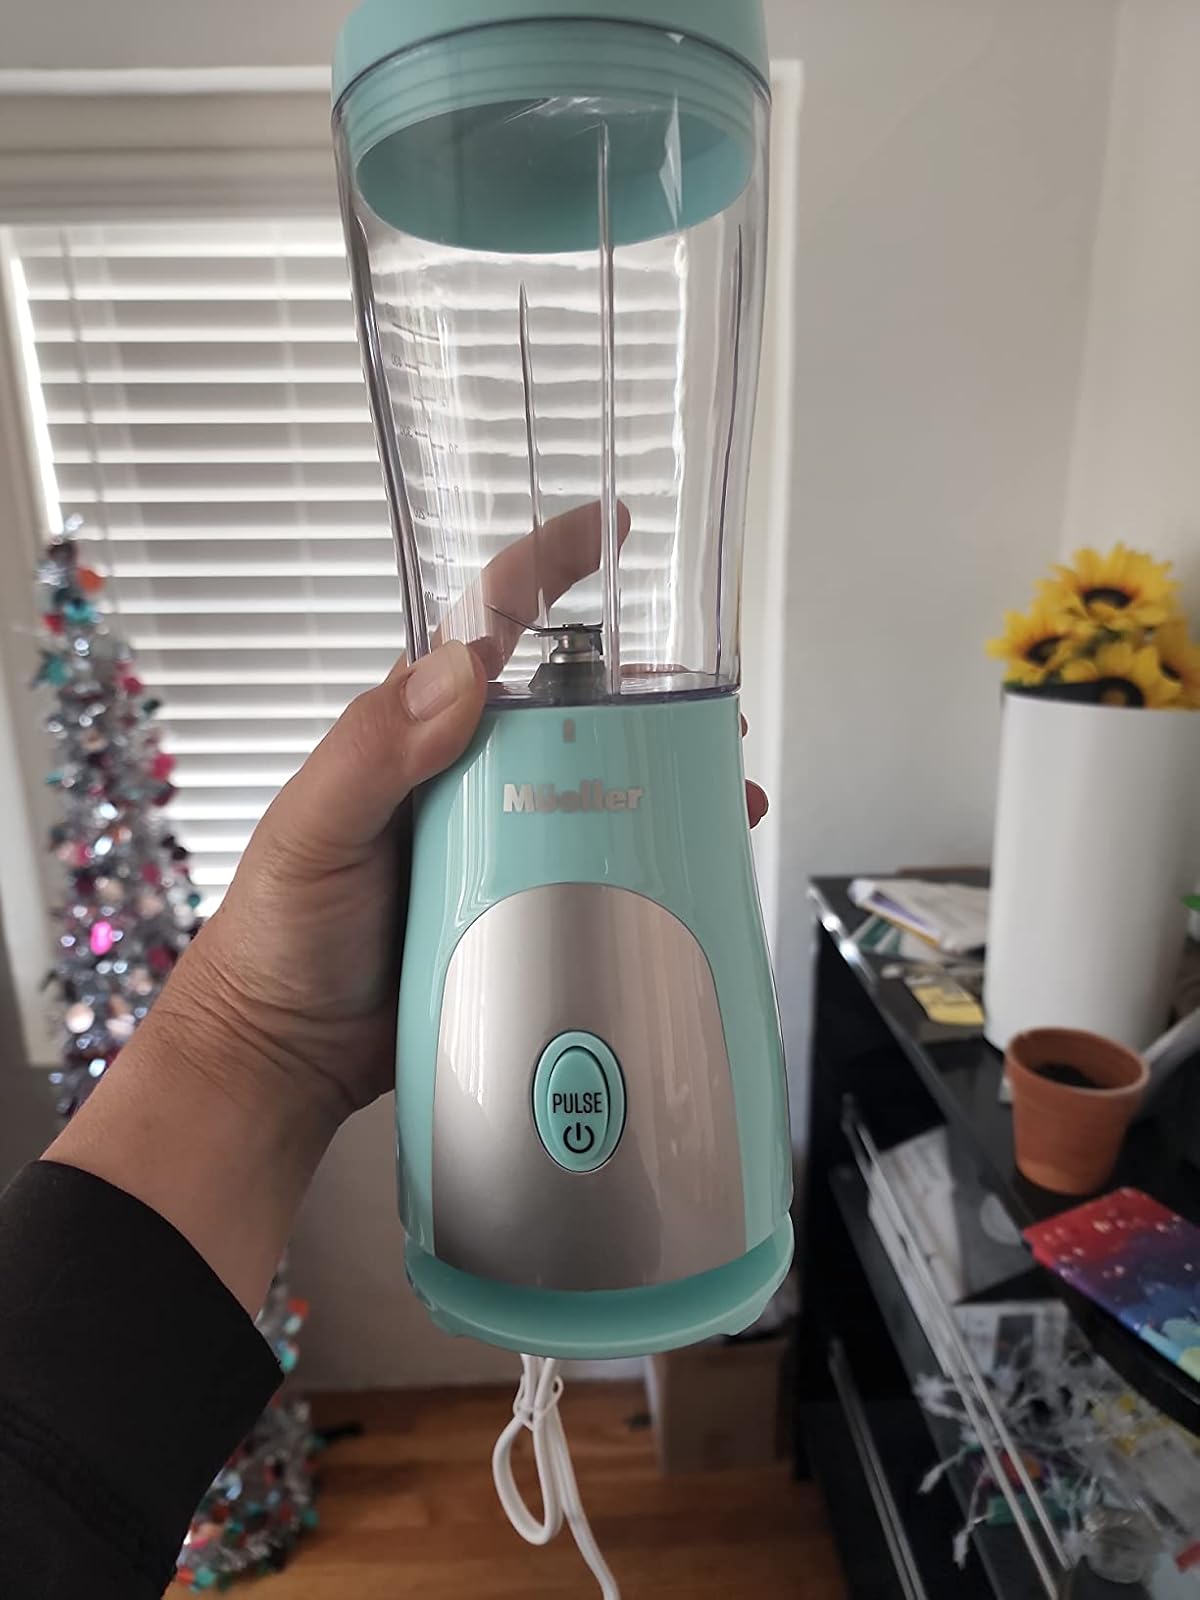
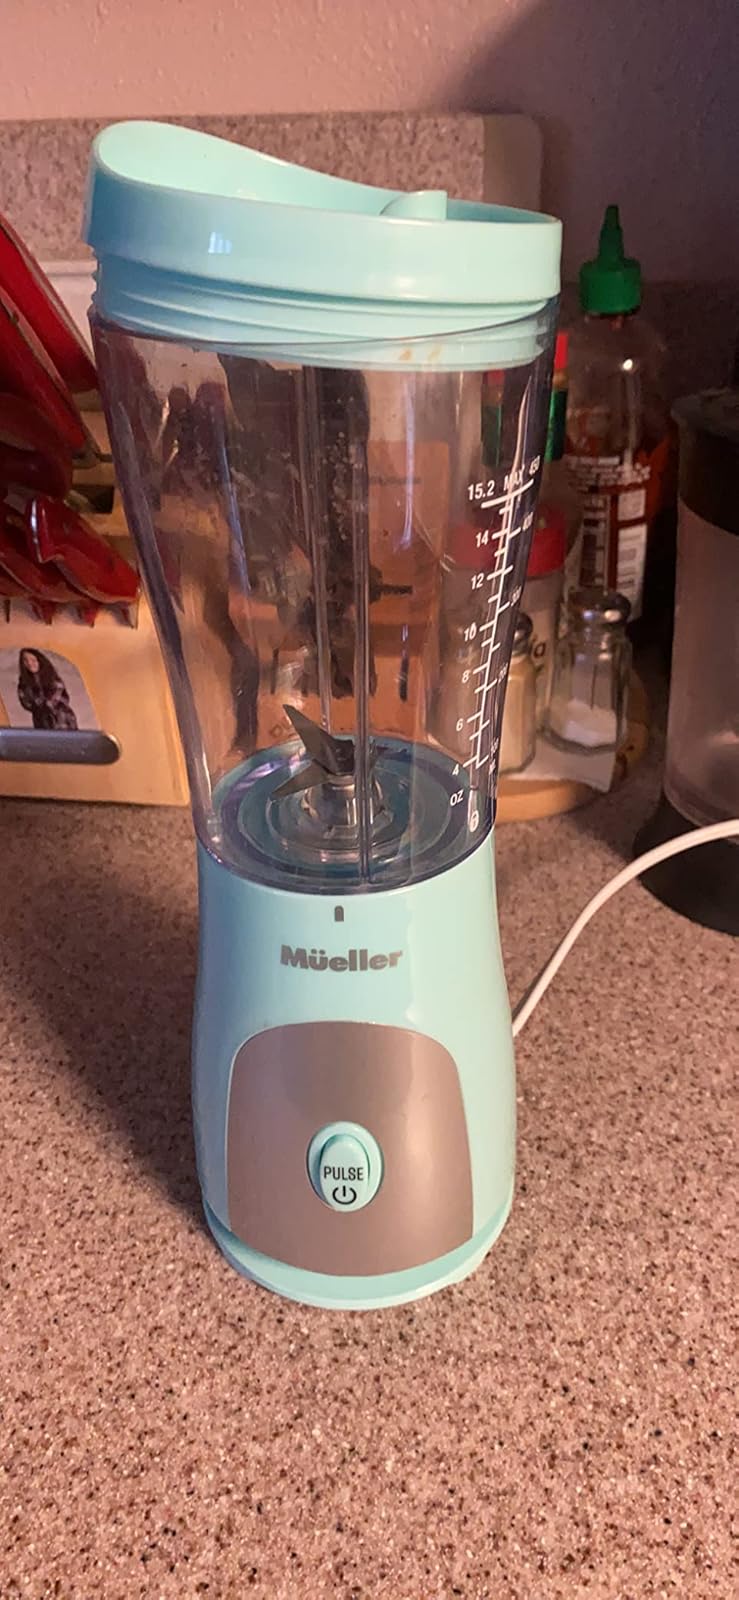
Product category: items_blender
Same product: yes